Norfolk Terrier

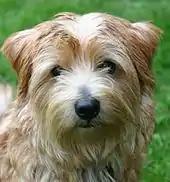
in the 1880s British sports men developed a working terrier named the Norwich Terrier that later changed to Norfolk Terrier.

Norfolks were originally bred as barn dogs to rid the barn of vermin. Some literature suggest that they were also occasionally used on the hunt to bolt animals of equal size from their den.